Hibernophile

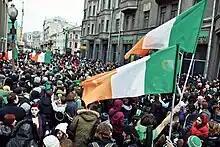
Moscow hosts an annual Saint Patrick's Day festival, 2012.

A Hibernophile is a person who is fond of Irish culture, Irish language and Ireland in general. Its antonym is Hibernophobe. The word originates from "Hibernia", the word used by the ancient Romans to refer to Ireland.